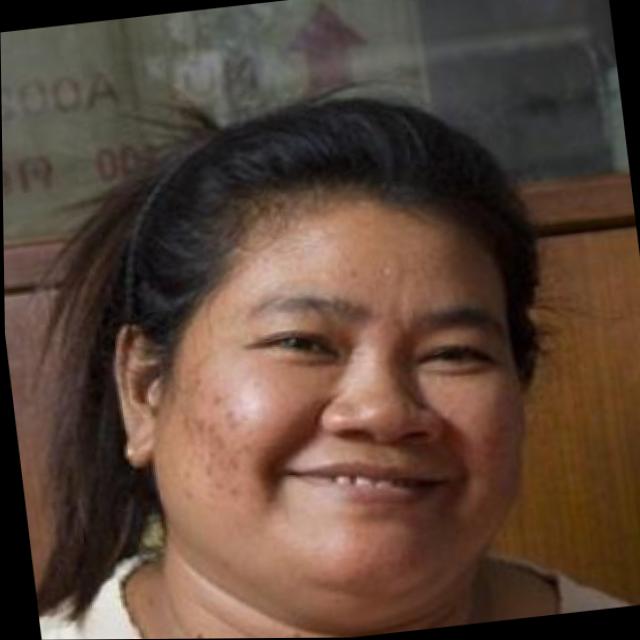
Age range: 21-44